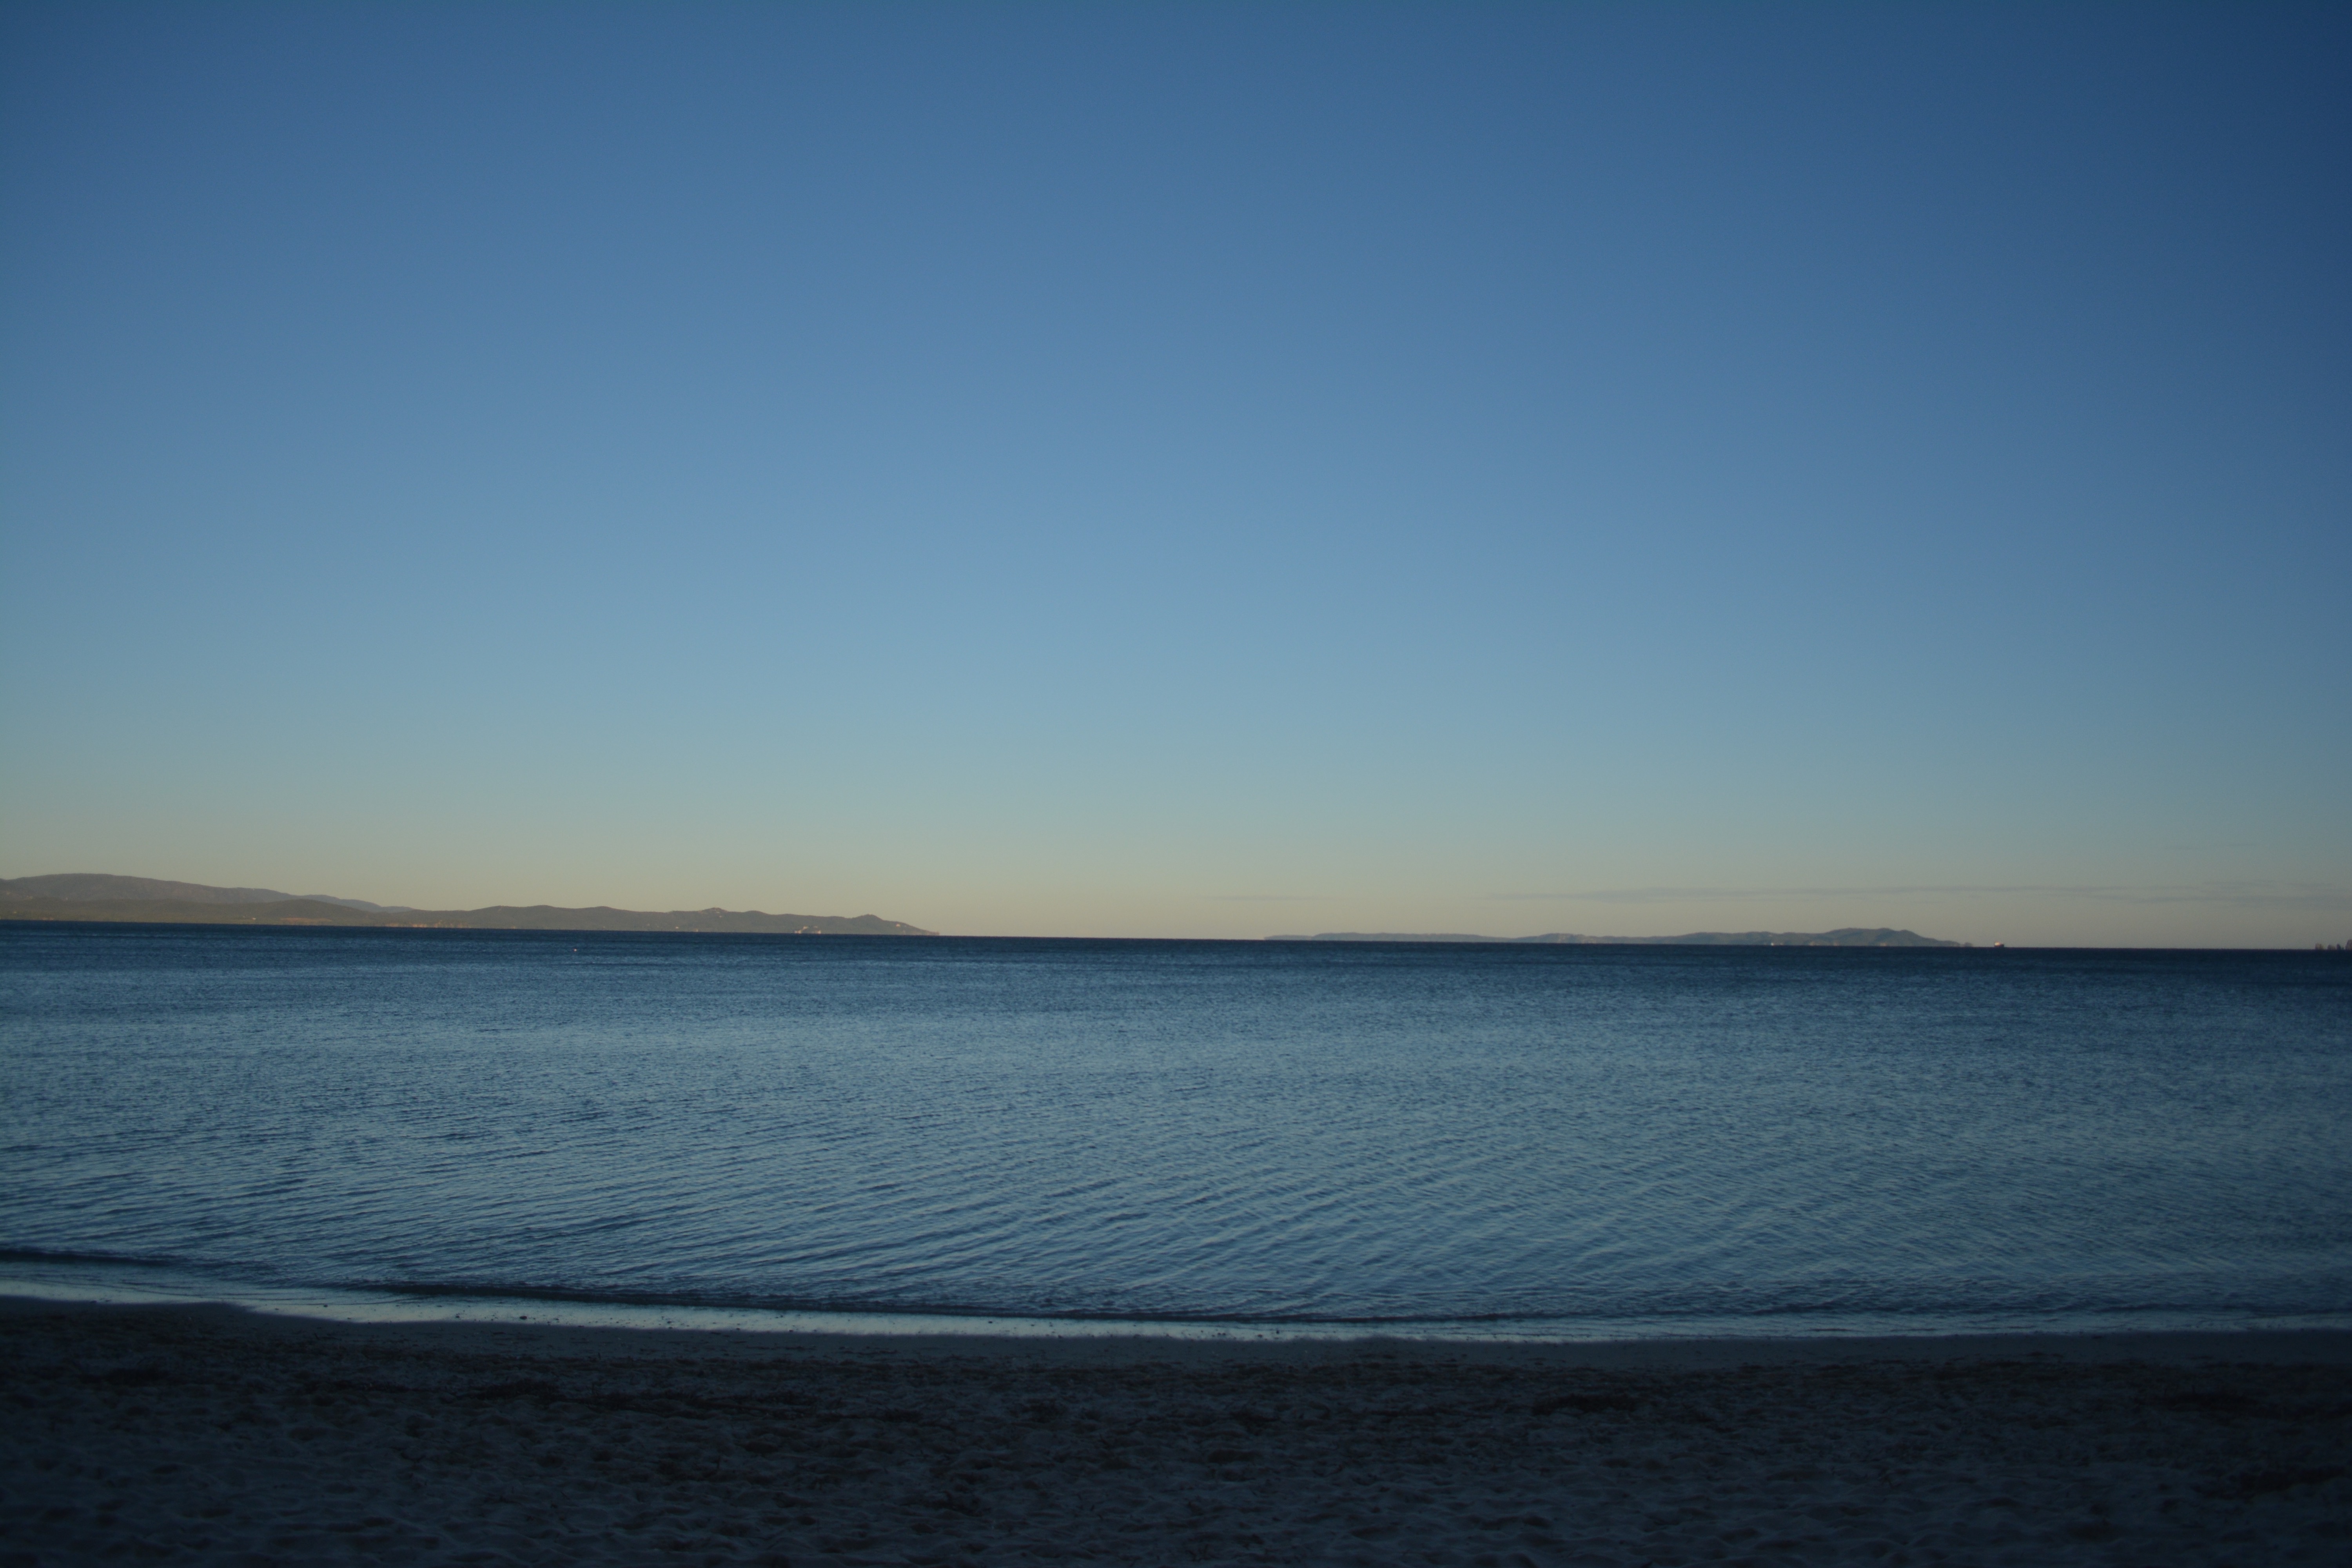
beach, sea, coast, sand, ocean, horizon, cloud, sky, sunrise, sunset, sunlight, morning, shore, wave, lake, dawn, dusk, evening, reflection, bay, reservoir, body of water, loch, atmospheric phenomenon, wind wave